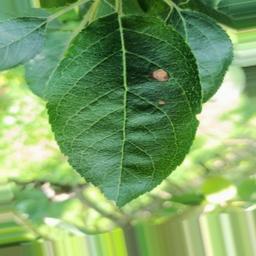
Label: Alternaria